RMS Niagara

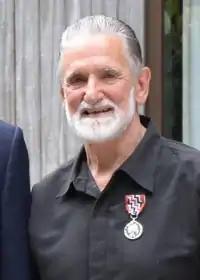
Wade Doak has described "Niagara"s wreck as an environmental "ticking timebomb"

Between 28 May and 9 June 1928 the Fokker F.VII aircraft "Southern Cross" made the World's first flight across the Pacific: from California via Fiji and Hawaii to Queensland. Its crew maintained hourly wireless contact with "Niagara" on each leg of the flight.